Great Chinese Famine

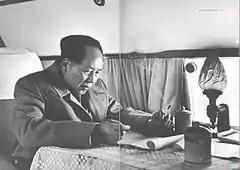
Mao Zedong on an airplane, 1957

Local governments had just as much, if not more, influence on the famine as did higher rungs of government. As the Great Leap Forward progressed, many provincial leaders began aligning themselves with Mao and higher Party leaders. Local leaders were forced to choose between doing what was best for their community and guarding their reputation politically. Landlords began "denouncing any opposition as 'conservative rightism, which is defined broadly as anything anti-communist. In an environment of conspiracy theories directed against peasants, saving extra grain for a family to eat, espousing the belief that the Great Leap Forward should not be implemented, or merely not working hard enough were all seen as forms of "conservative rightism". Peasants became unable to speak openly on collectivization and state grain purchase. With a culture of fear and recrimination at both a local and official level, speaking and acting against the famine became a seemingly impossible task.